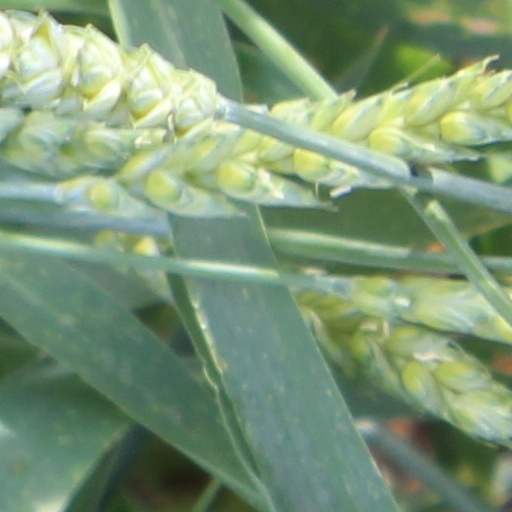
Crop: wheat